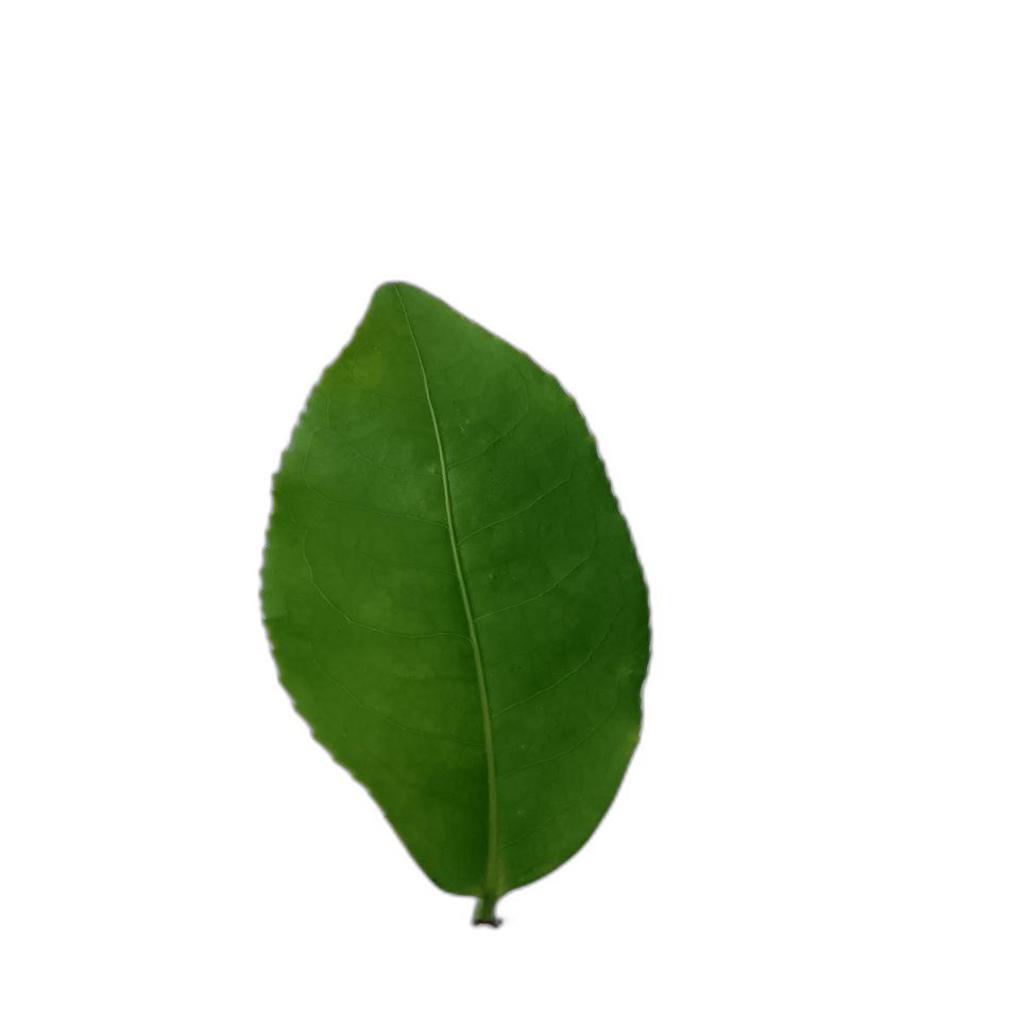
Label: Healthy